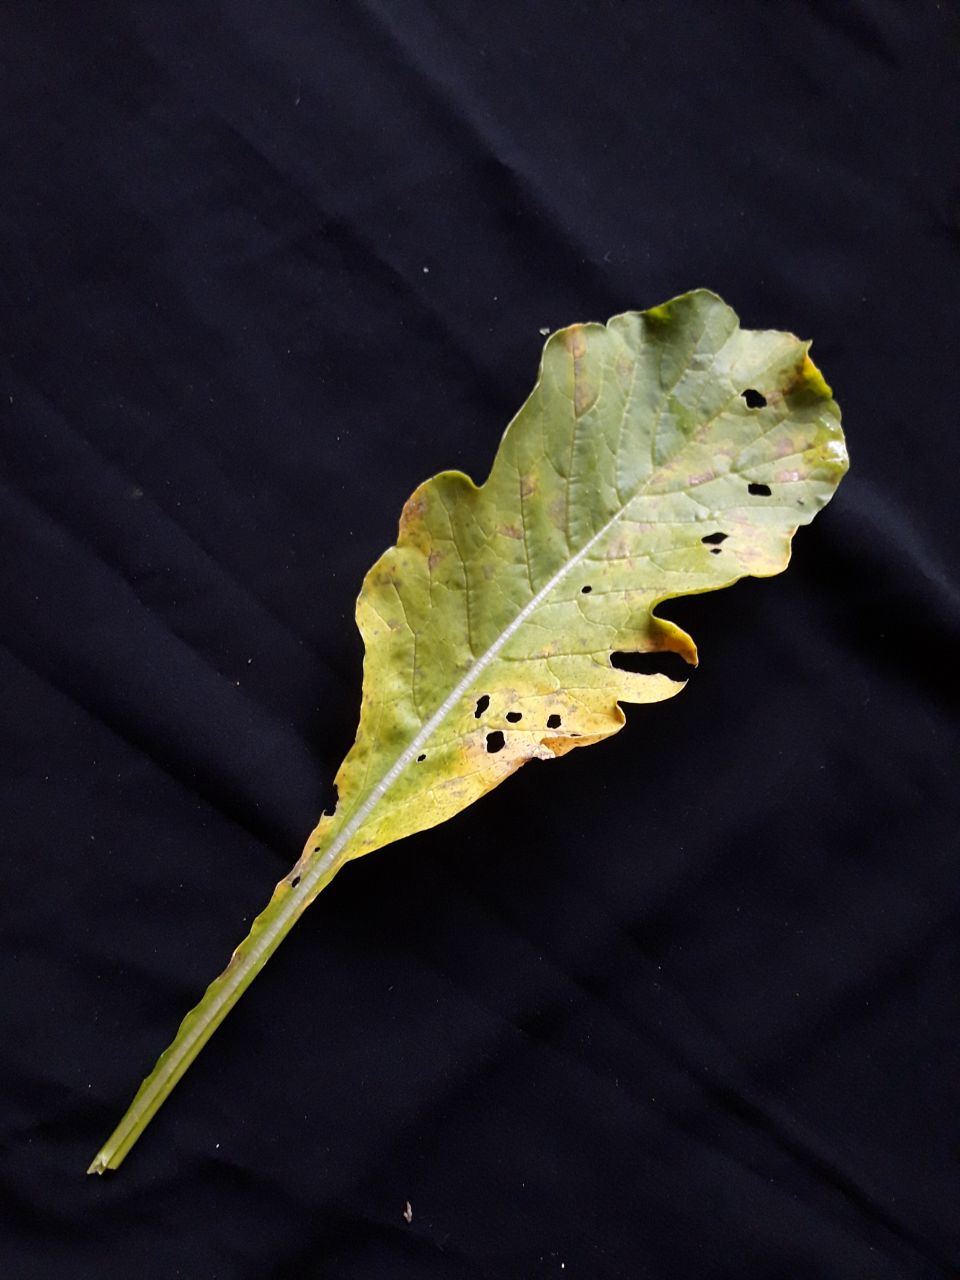
Label: flea beetle